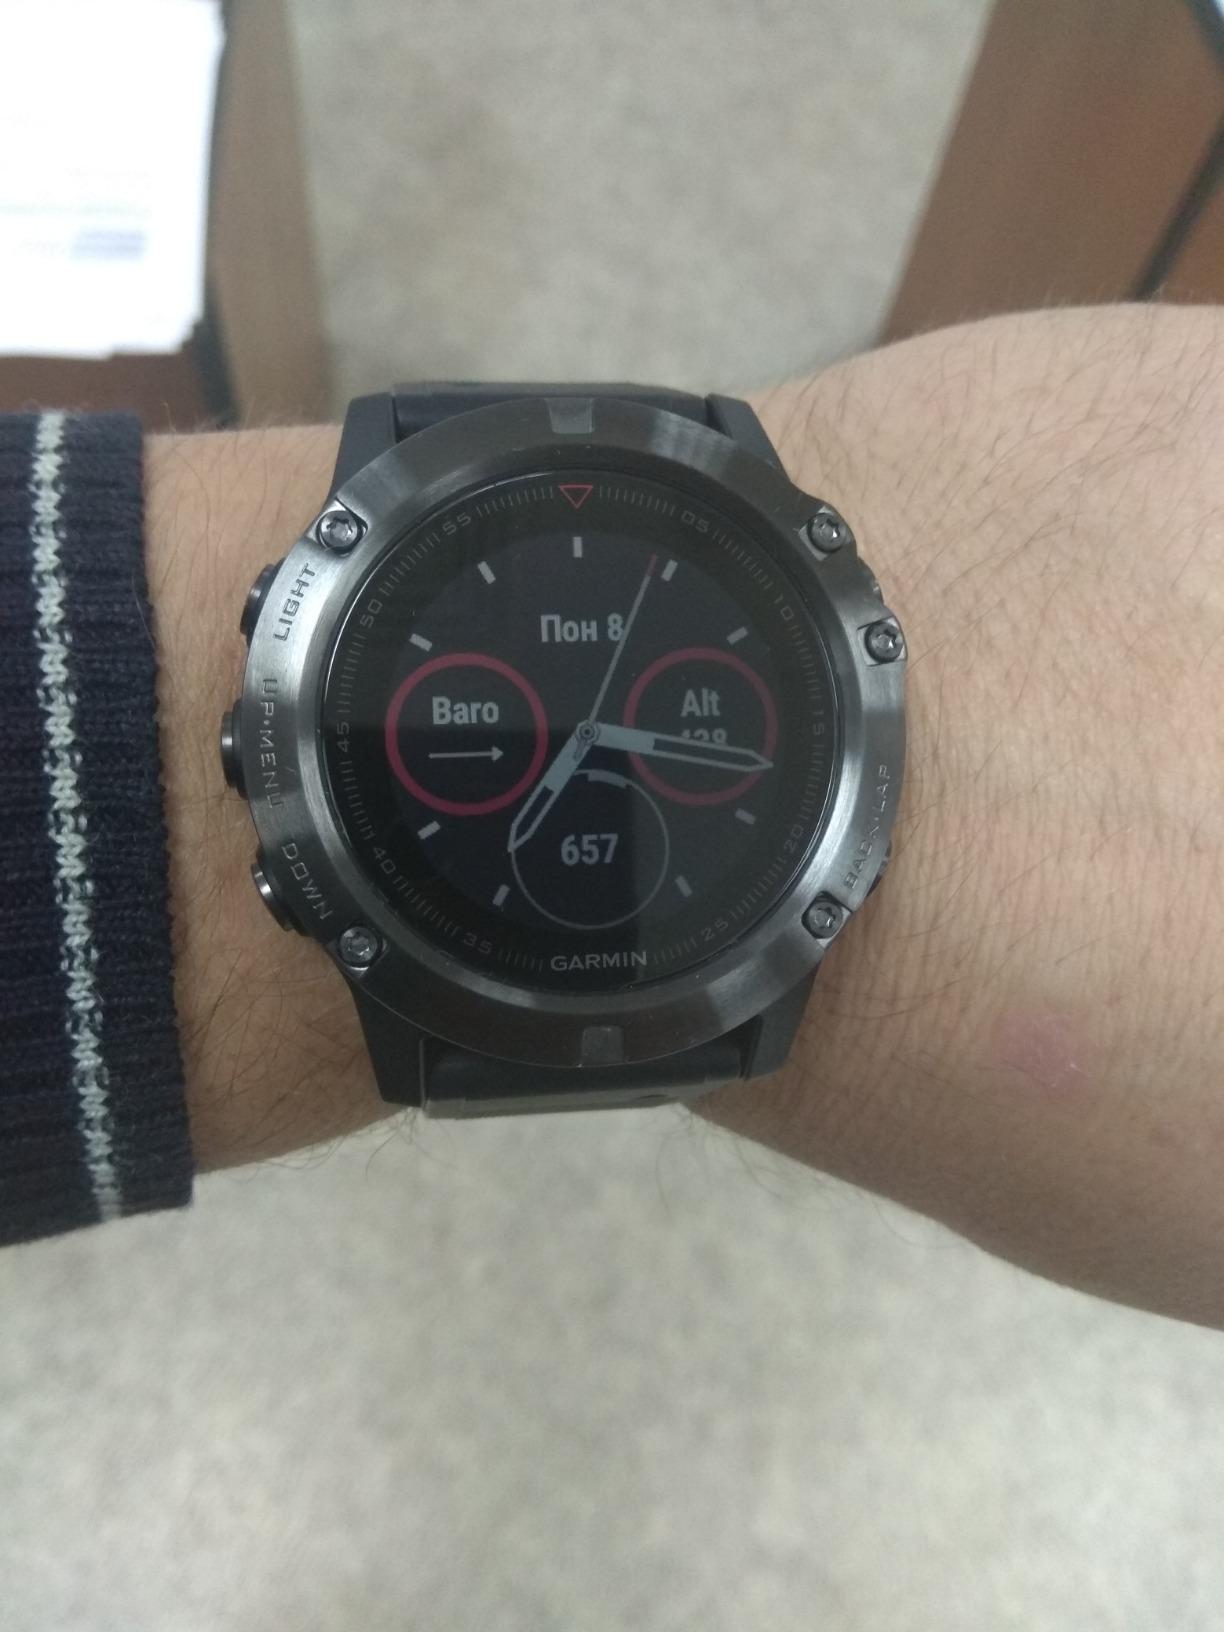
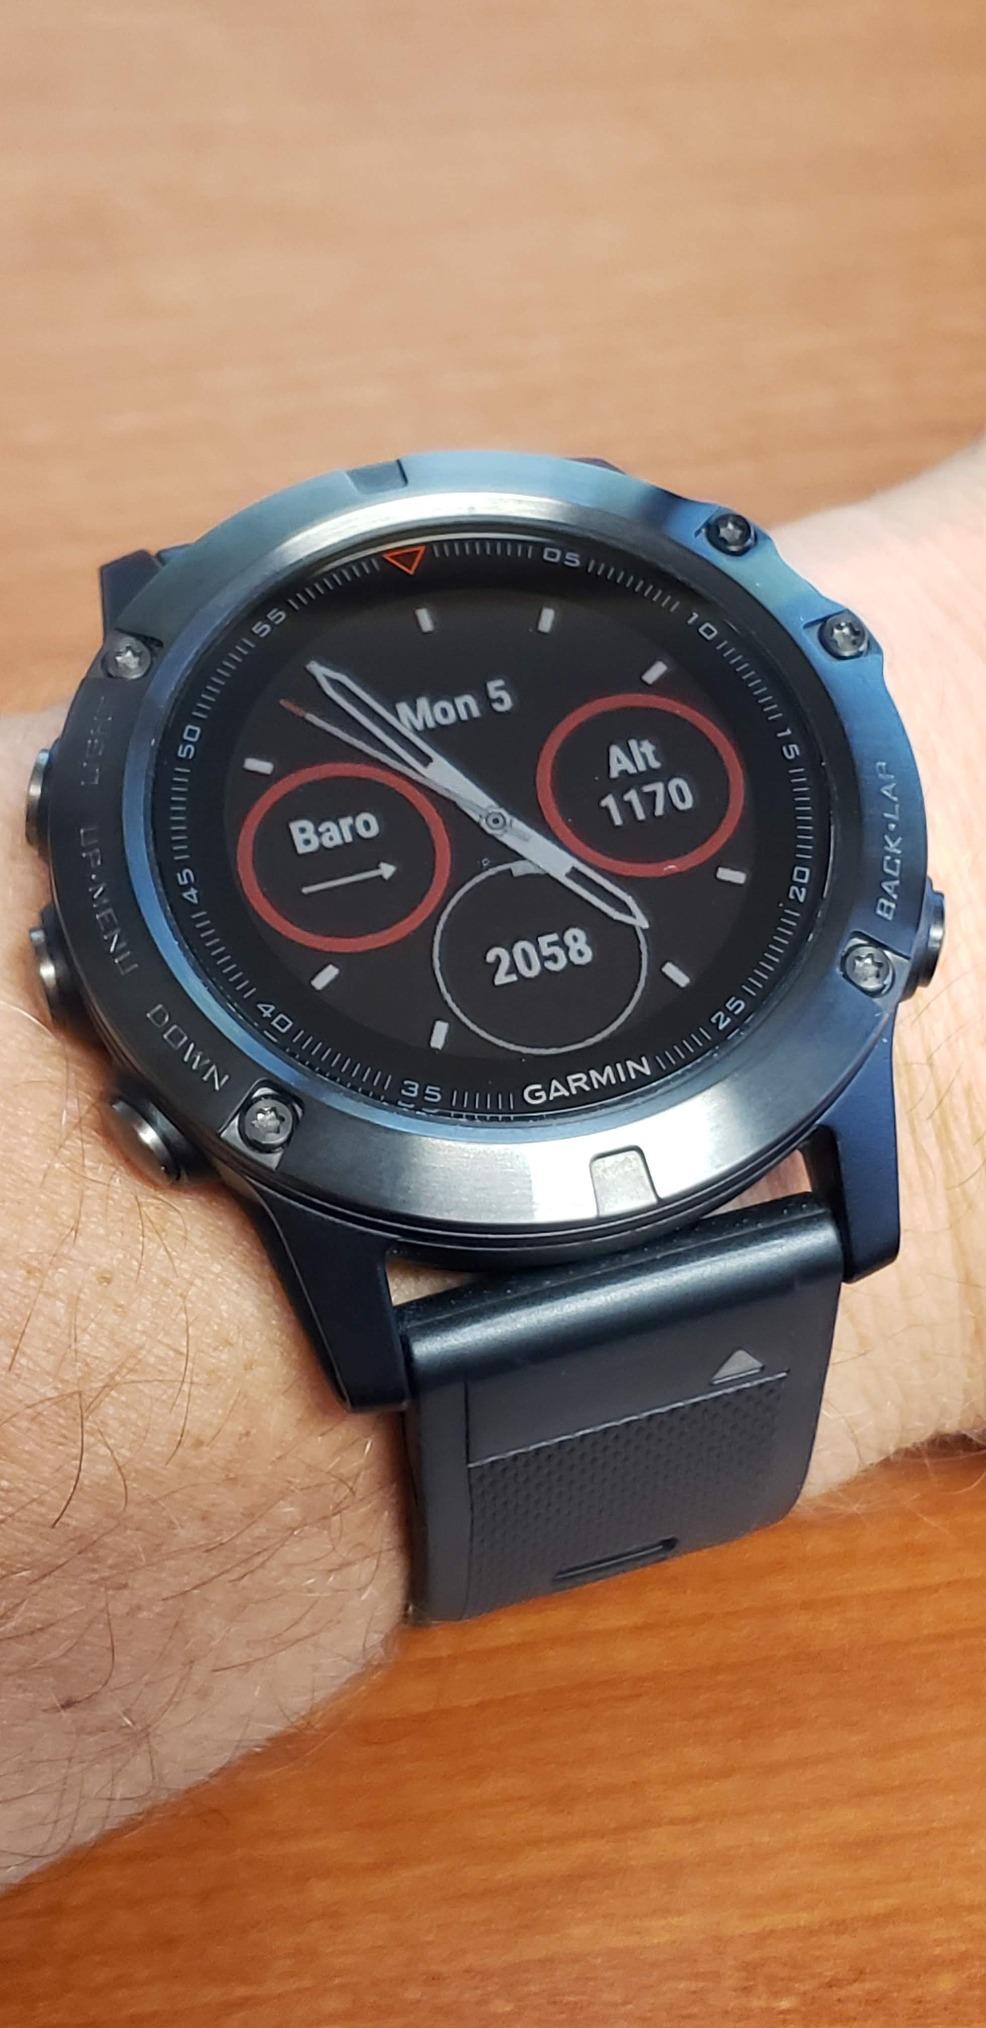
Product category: smartwatch
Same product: yes